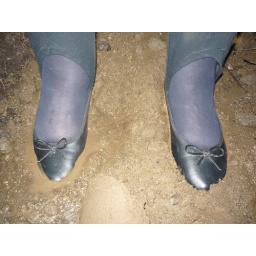
Kim black flat shoes in garden mud